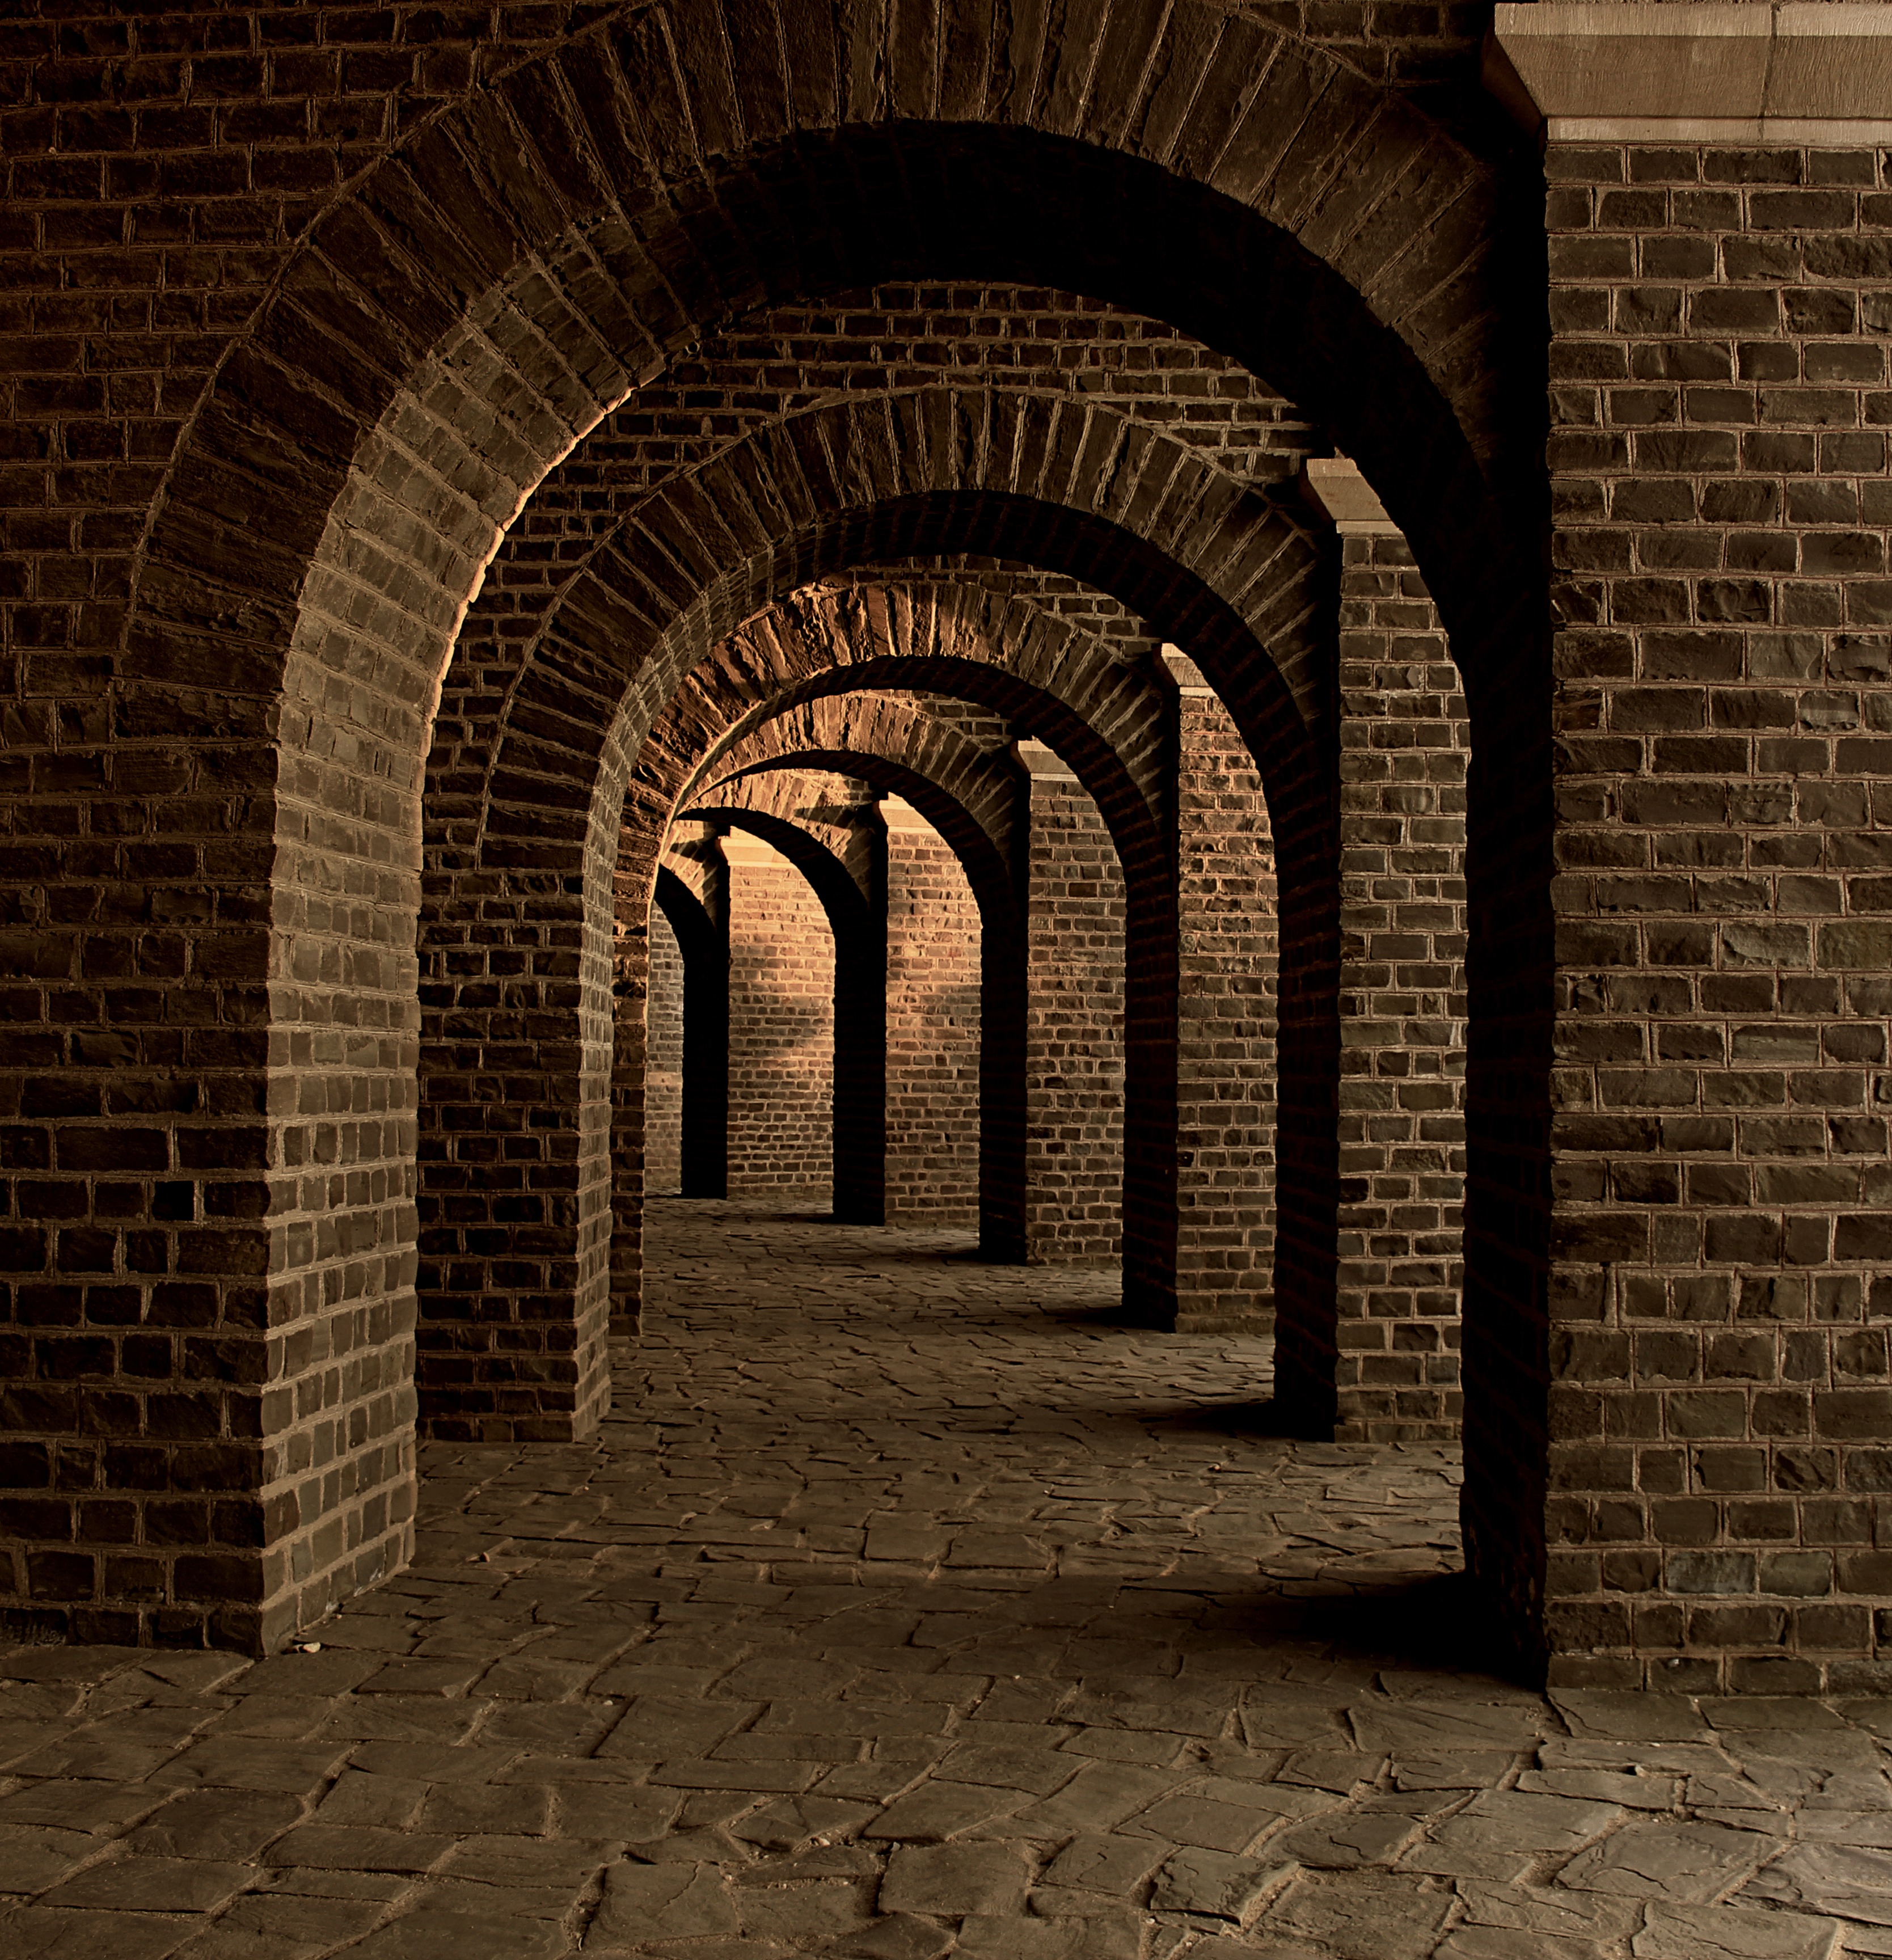
architecture, wood, wall, stone, tunnel, arch, column, brick, places of interest, temple, arches, symmetry, germany, history, arcade, xanten, crypt, keller, vaulted cellar, ancient history, cellar speed